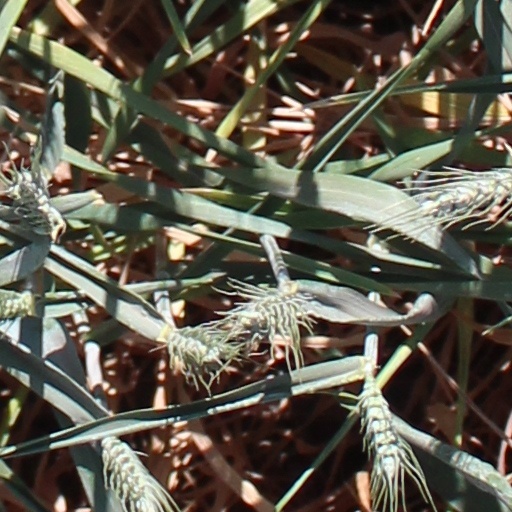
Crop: wheat